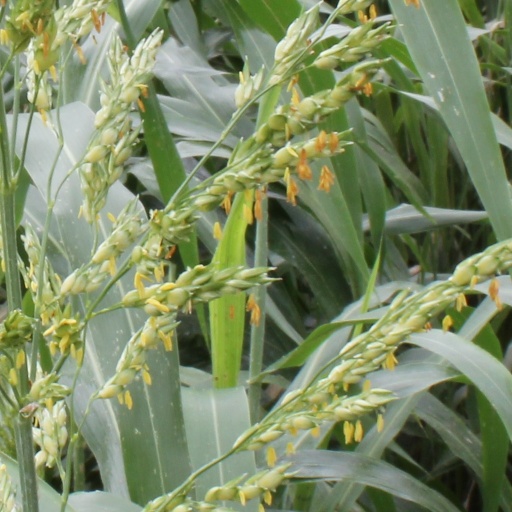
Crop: sorghum